The 1940s House

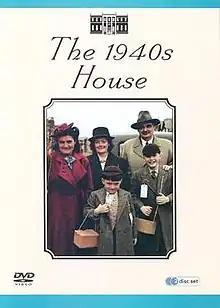
Region 2 PAL DVD (UK)

The 1940s House is a British historical reenactment reality television series made by Wall to Wall/Channel 4 in 2001 about a modern family that tries to live as a typical middle-class family in London during The Blitz of World War II. The program was broadcast on Channel 4 in the United Kingdom in 2001, and in 2002 on PBS in the United States, ABC Television in Australia, and TVNZ in New Zealand. The series was narrated in the UK by Geoffrey Palmer.